Filiberto Ojeda Ríos

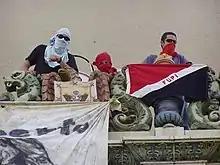
Puerto Rico Pro-Independence University Federation protesters of Ojeda Ríos' death in 2005

The report by the Puerto Rico Commission on Civil Rights states that Rodríguez Morales, one of the two forensic pathologists that performed the autopsy, declared that "as a pathologist she cannot 'say at what precise time' Ojeda Ríos died, what can be given is an estimate of the number of hours that he had been dead." She added she did not believe that a person of 72 years, who had had open heart surgery, could have survived an hour.